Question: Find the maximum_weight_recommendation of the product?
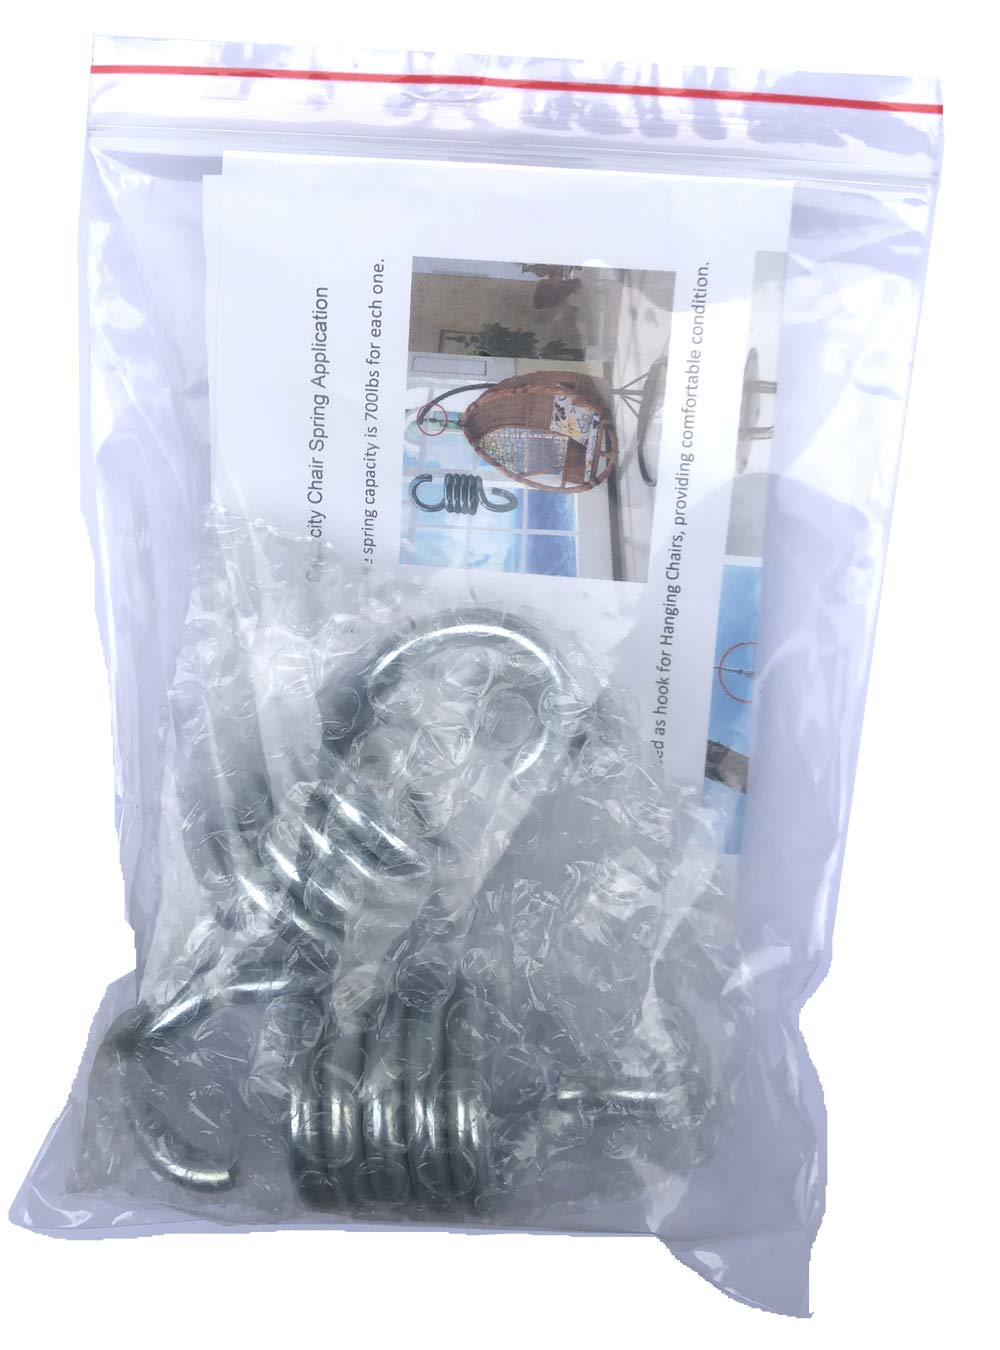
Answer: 700 pound